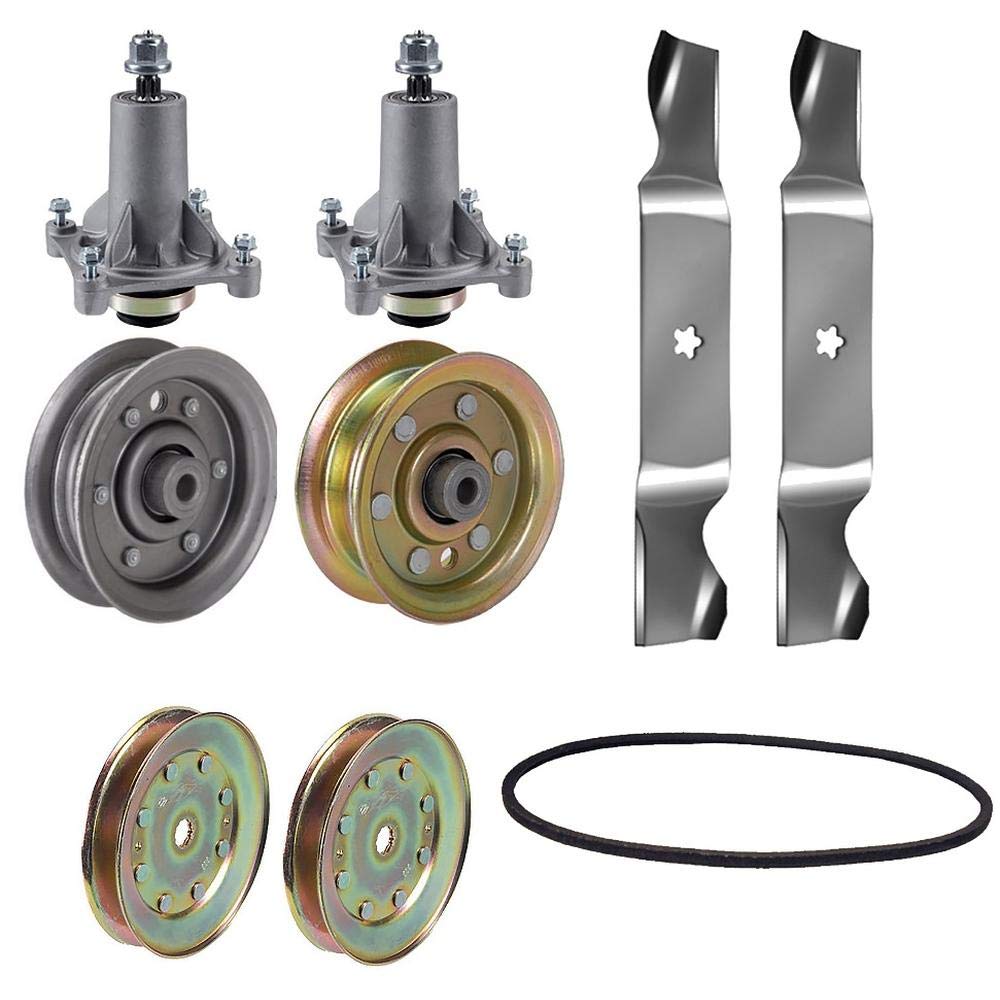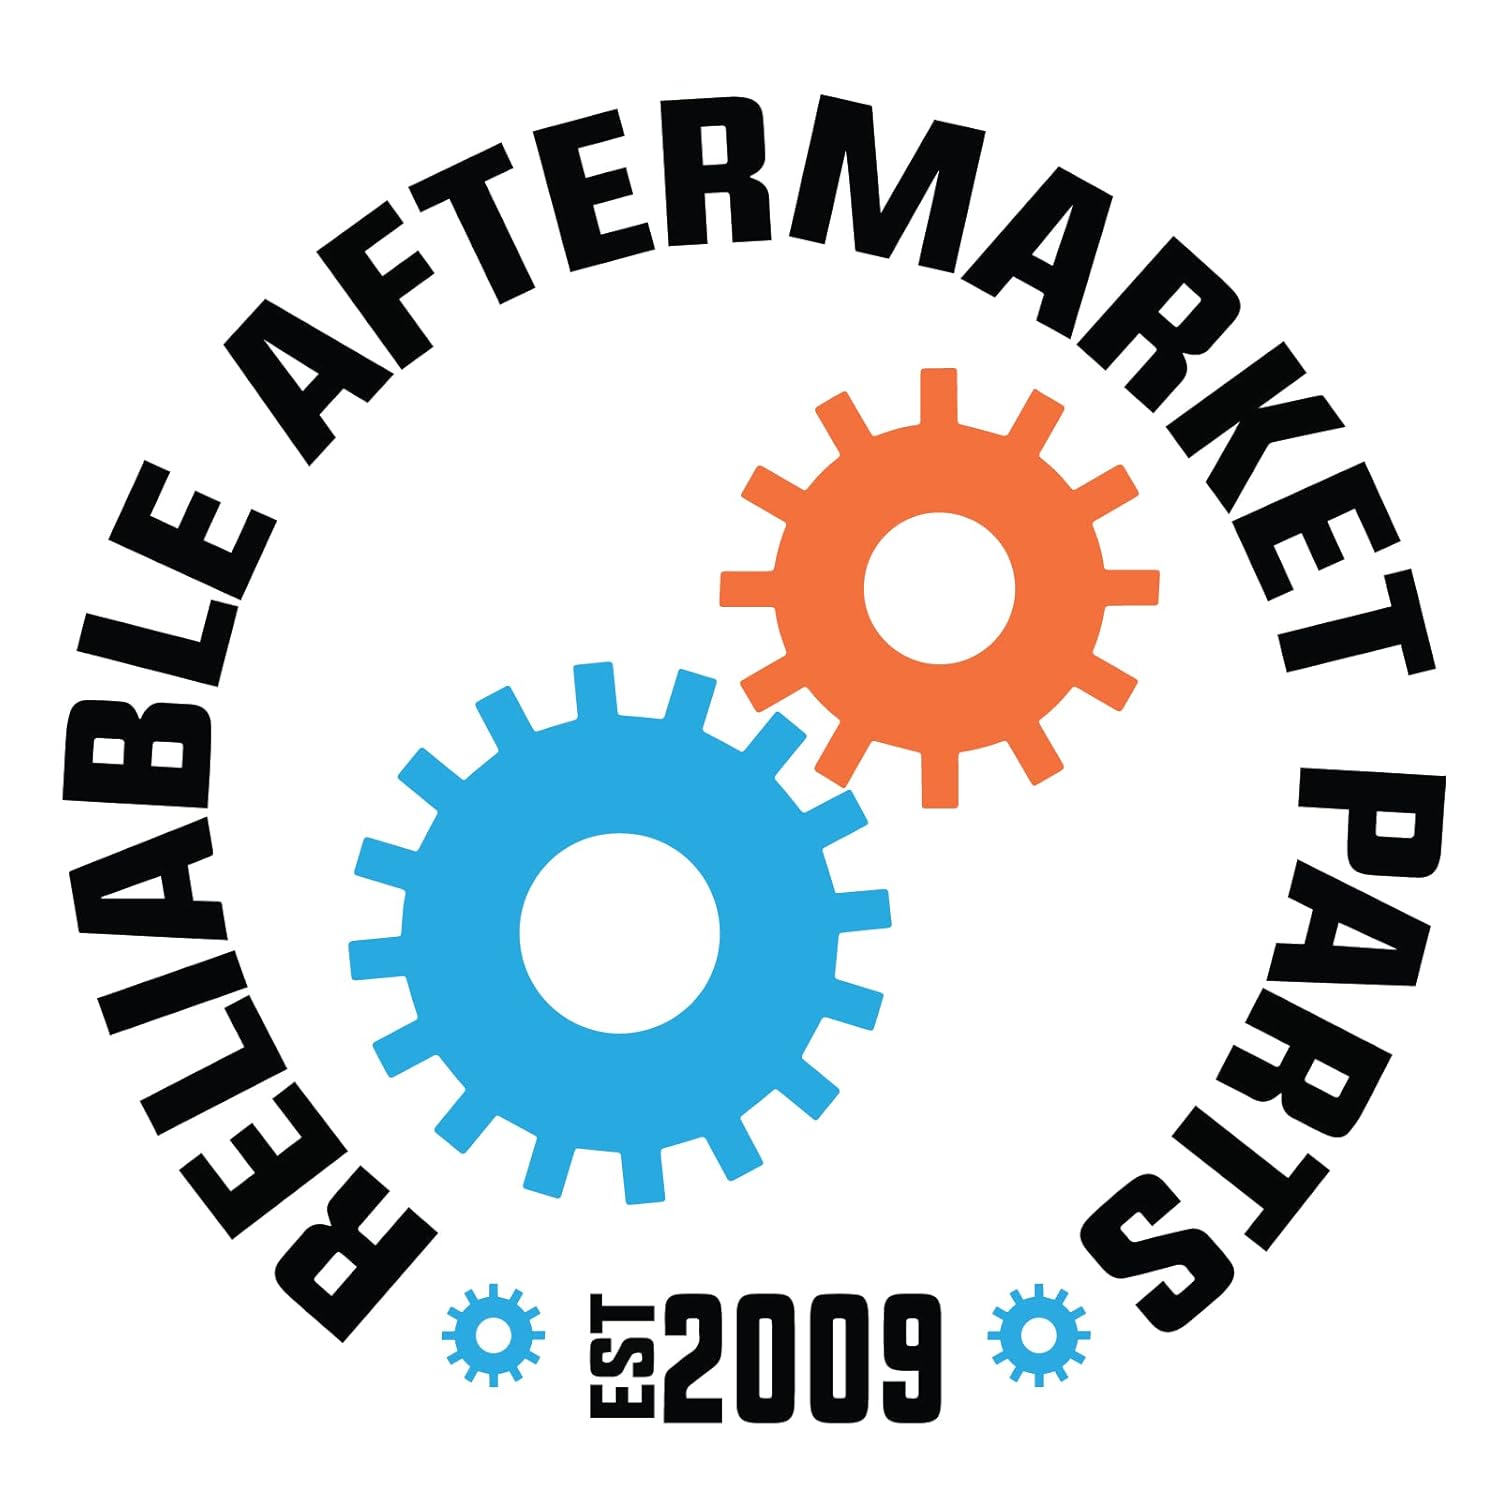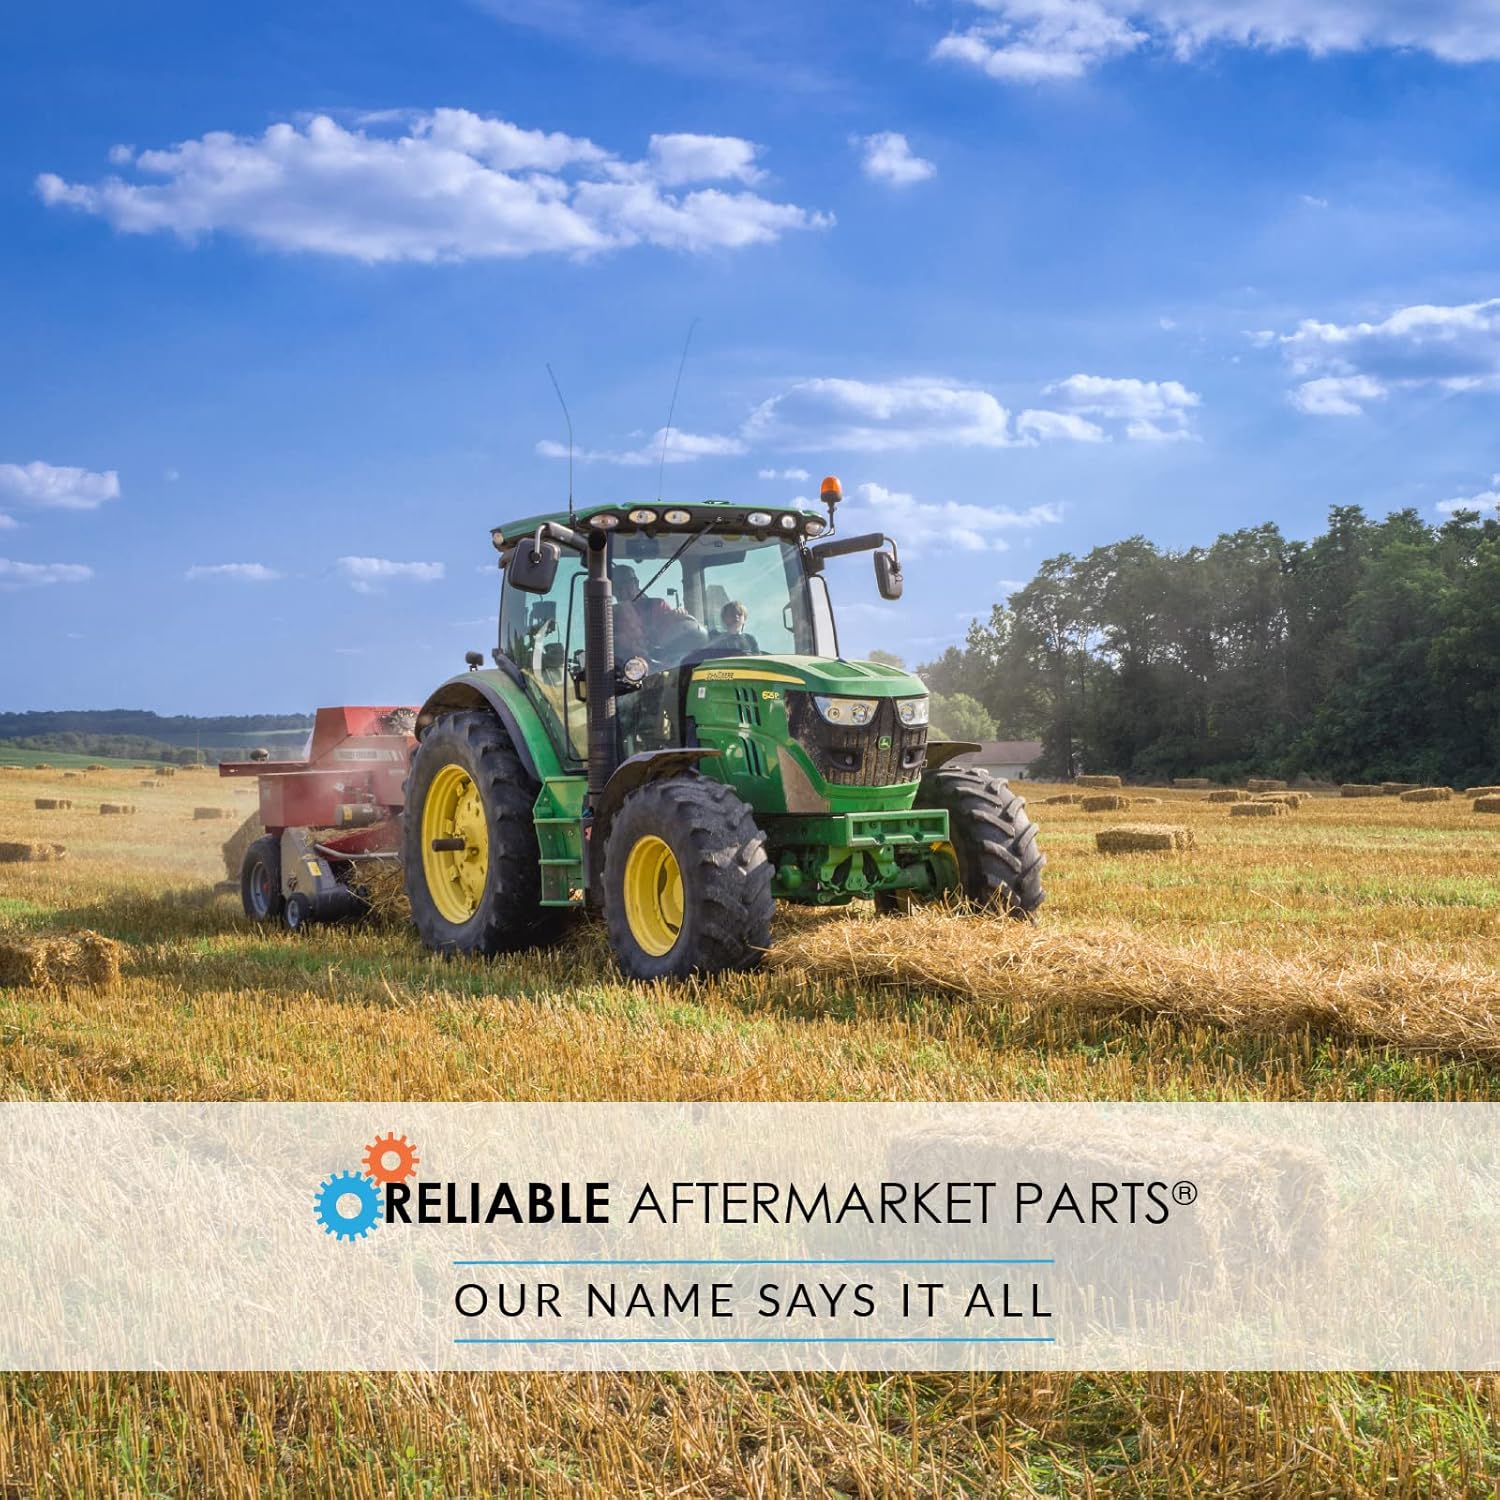
127843 Rebuild Kit Fits AYP LTH1342, YTH1542XP
Category: Industrial & Scientific
One New Aftermarket Replacement 42" Rebuild KitFits AYP - LTH1342, YTH1542XPReplaces Part Number - 127843 Kit Includes:2 Spindle Assembly2 Drive Pulley2 Blade1 Belt1 Flat Idler Pulley1 Flat Idler Pulley All OEM part numbers and logos are to be used for identification purposes only
Features: One New Aftermarket Replacement 42" Rebuild Kit | Fits AYP - LTH1342, YTH1542XP | Replaces Part Number - 127843 | Nine Parts Included in Kit | OEM Numbers Are Provided for Reference Only. Please Verify Fit Prior To Ordering.